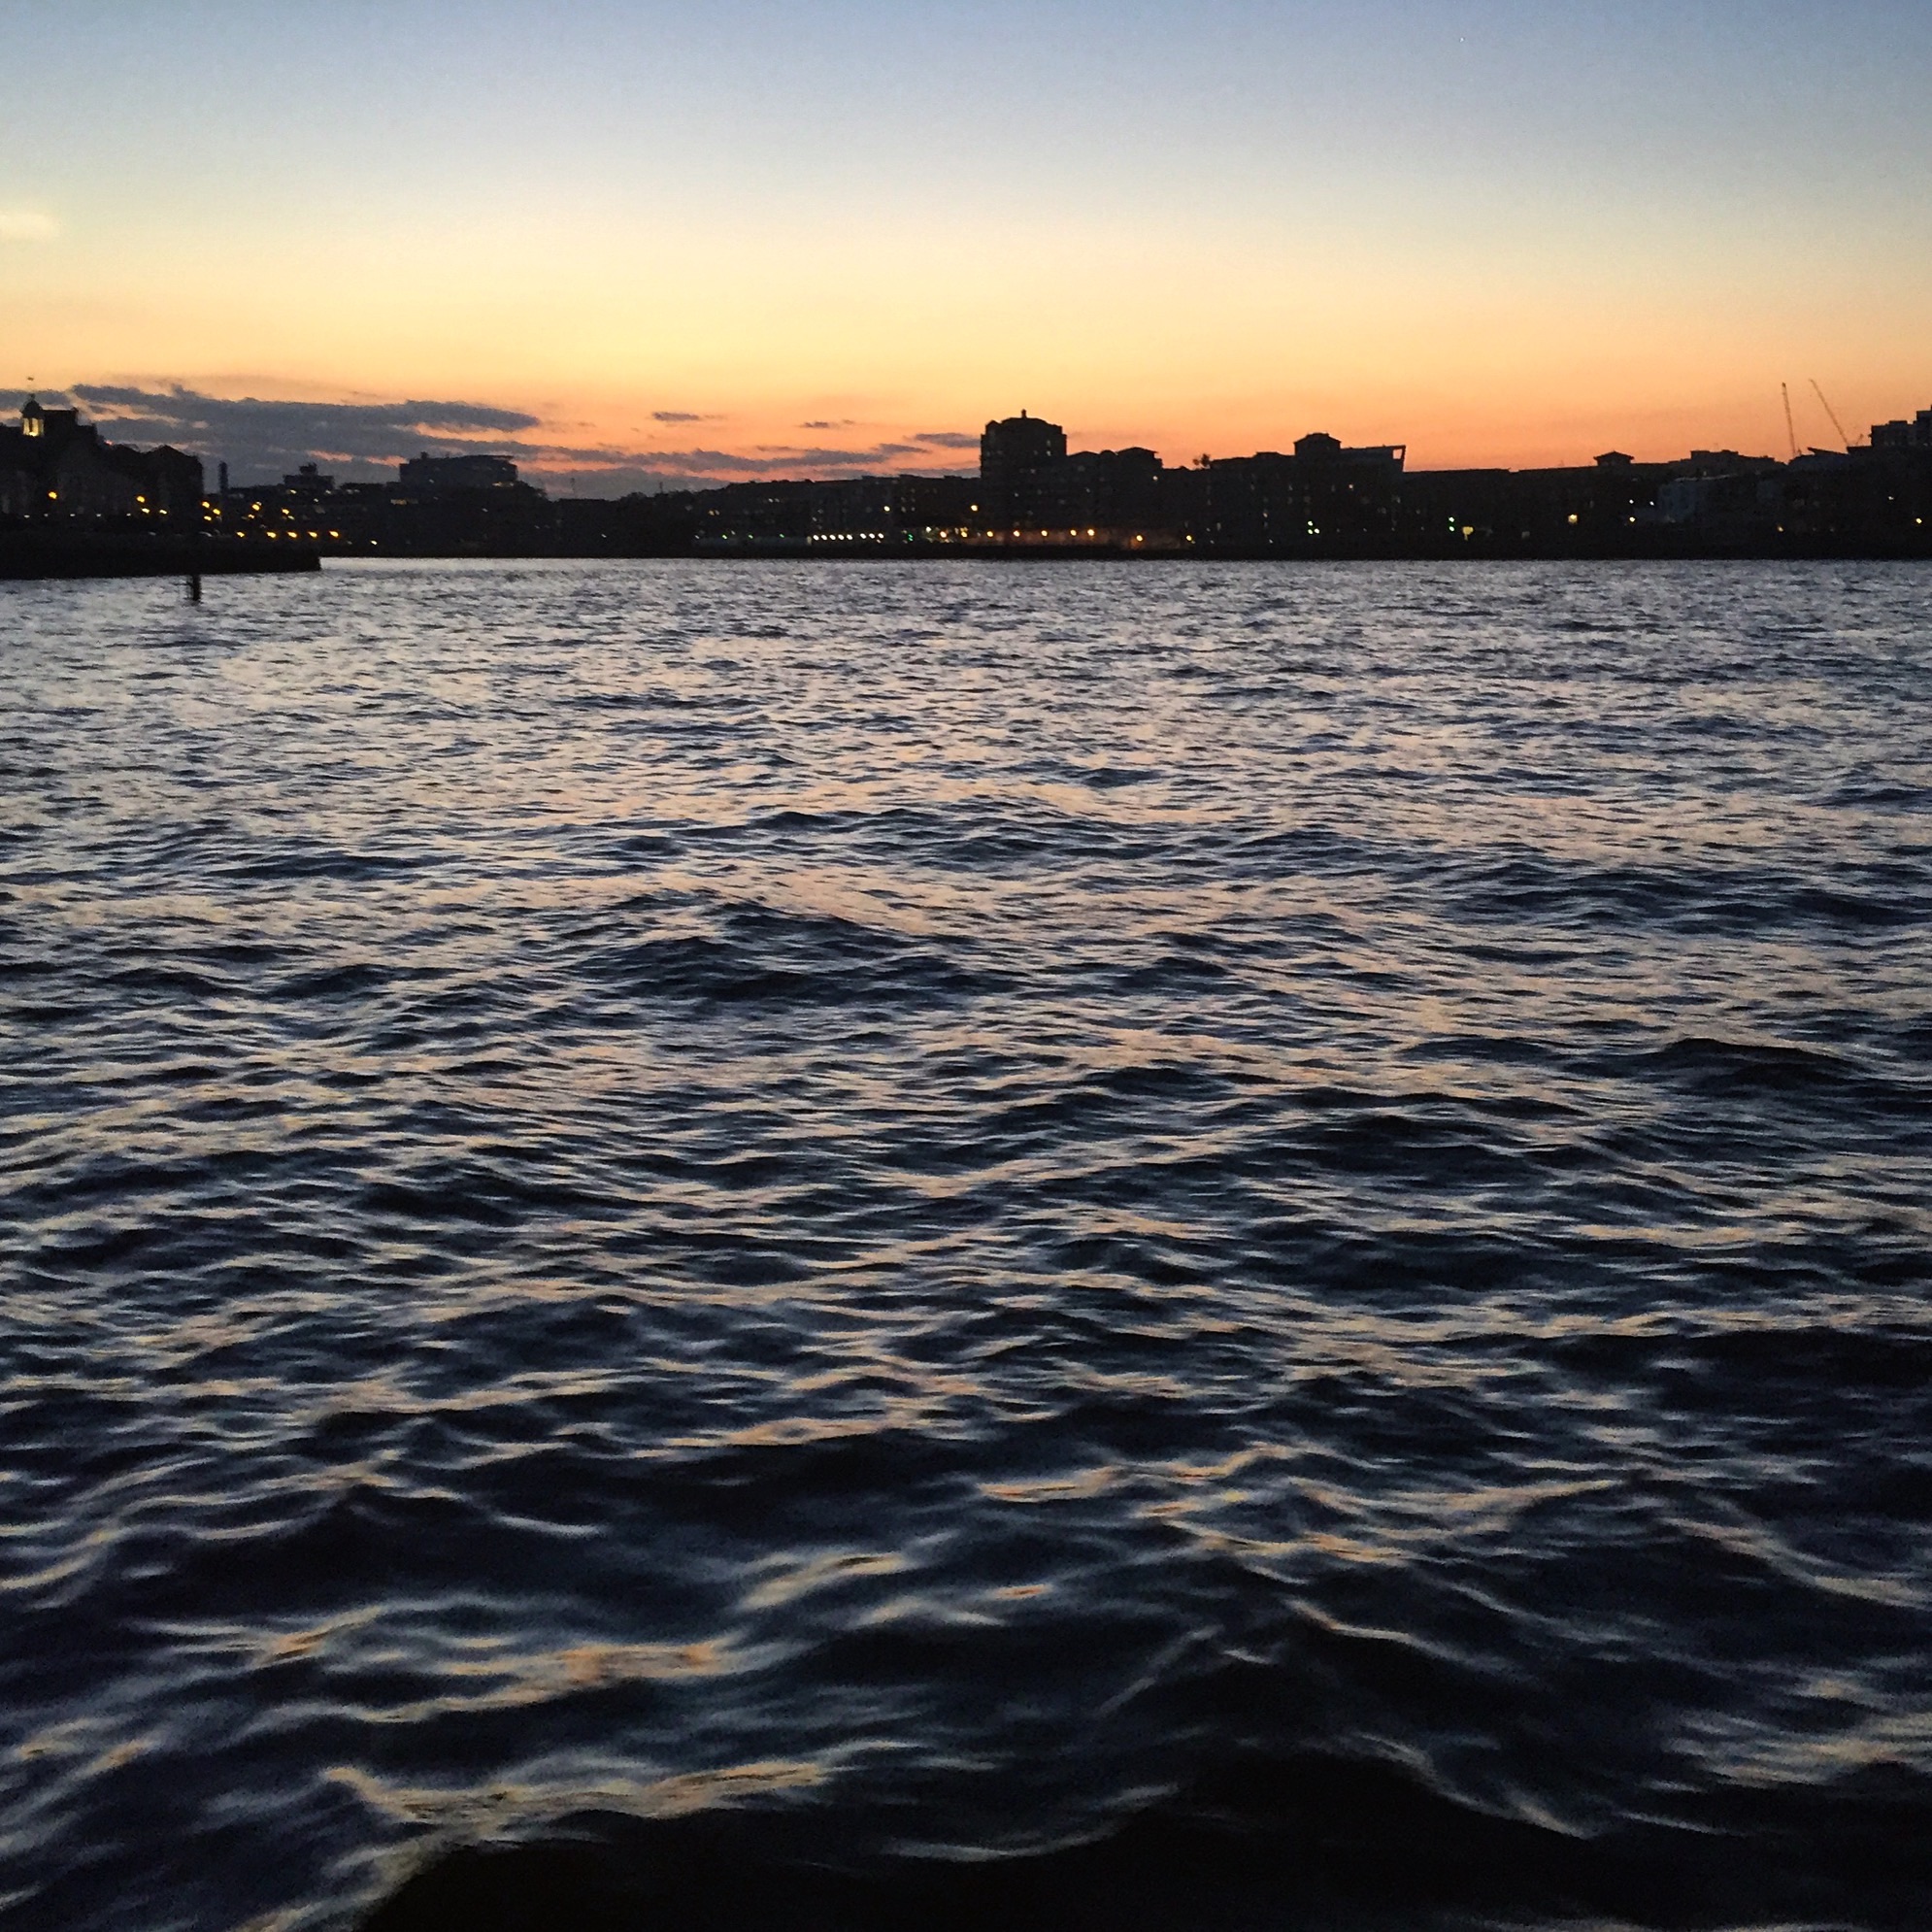
sea, coast, ocean, horizon, sunrise, sunset, boat, sunlight, morning, shore, wave, lake, dawn, river, dusk, evening, reflection, vehicle, bay, channel